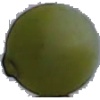
Label: Grape White 4